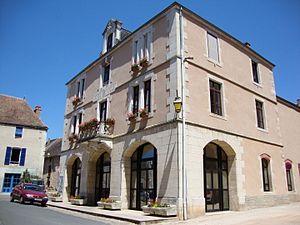
Saint-Gengoux-le-National est une commune française située dans le département de Saône-et-Loire en région Bourgogne-Franche-Comté.